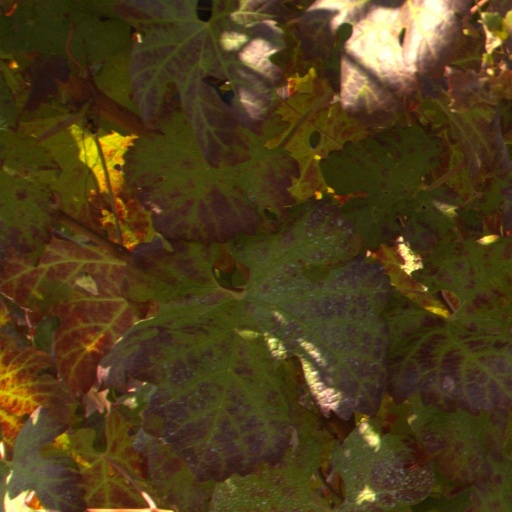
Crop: grape